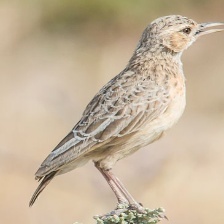
Species: AUSTRAL CANASTERO
Scientific name: ASTHENES ANTHOIDES